Foss House (New Brighton, Minnesota)

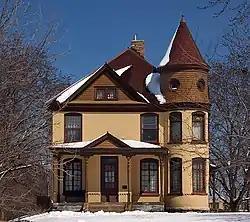
The Foss House from the west

The Foss House is a home in New Brighton, Minnesota, United States, built by Ingeborg and Peder Foss. It is a large 1896 Victorian house featuring a corner tower. It is listed on the National Register of Historic Places.